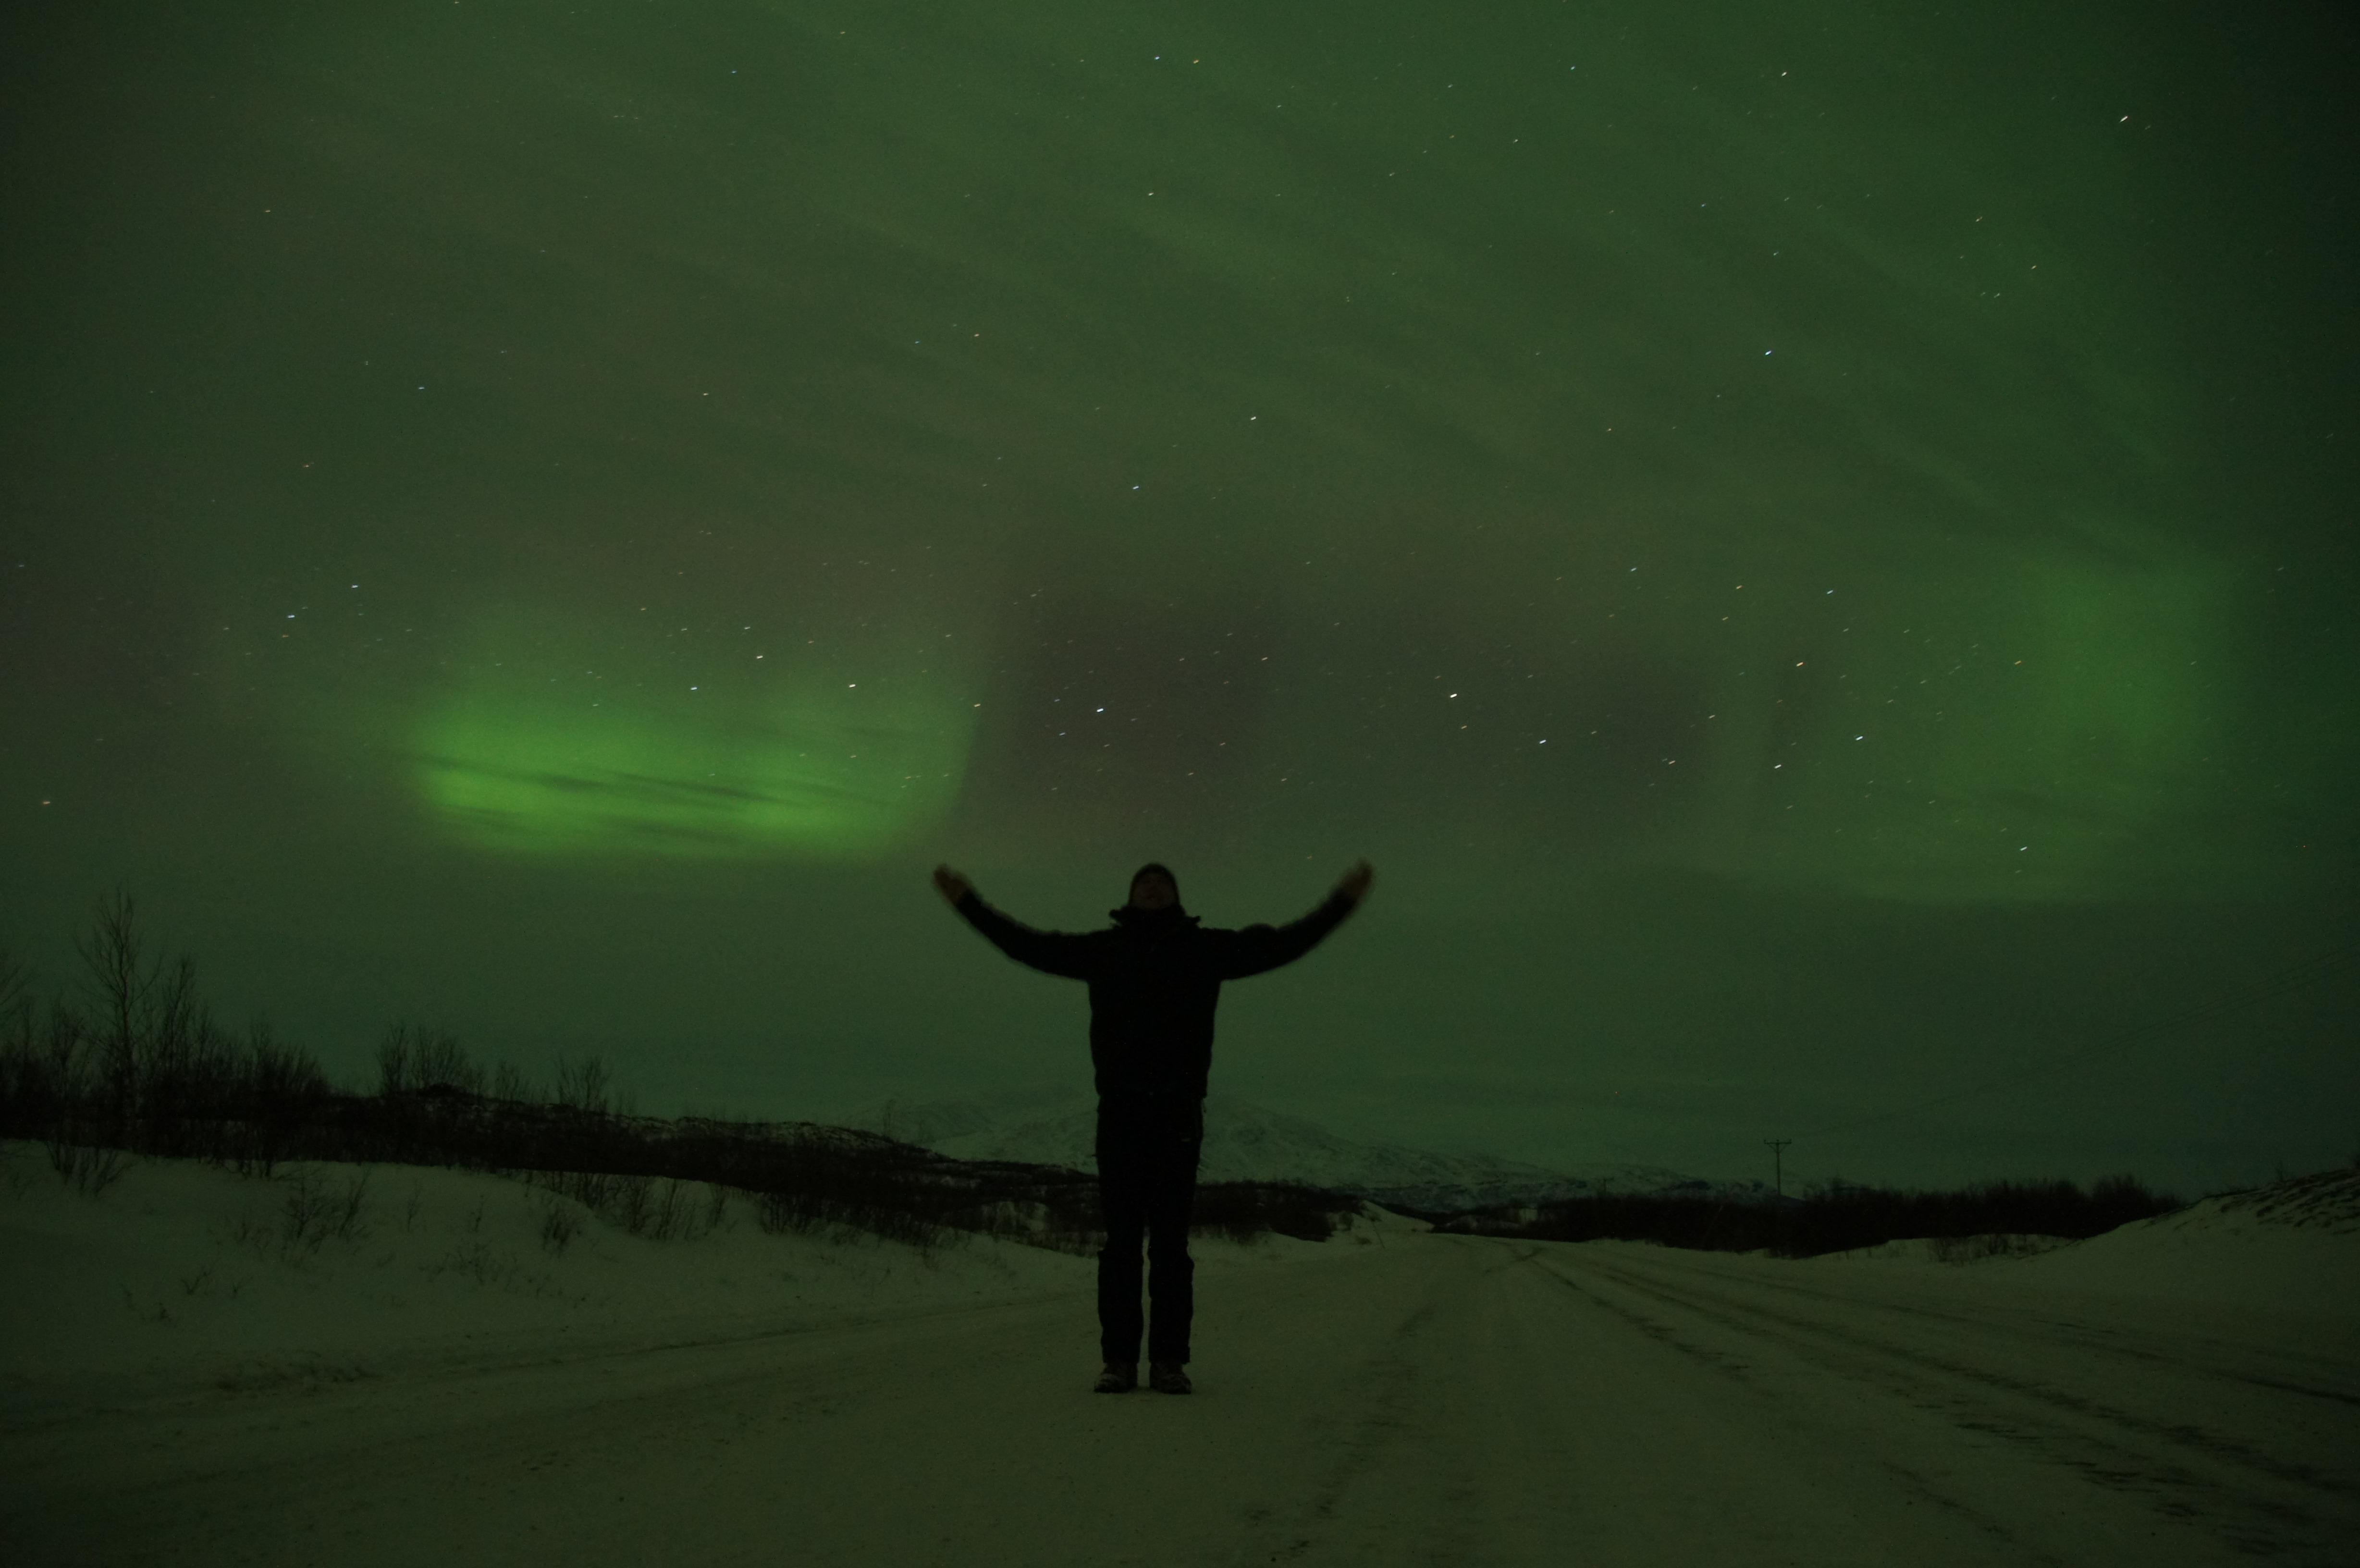
landscape, snow, light, road, night, atmosphere, alone, green, darkness, aurora, aurora borealis, sweden, starry sky, northern lights, poor, lapland, light phenomenon, under the northern lights